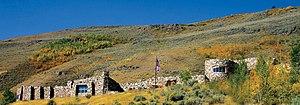
Le National Museum of Wildlife Art, littéralement « Musée National de l'art de la faune», est un musée situé à Jackson Hole, Wyoming, États-Unis qui conserve et expose des œuvres d'art concernant la faune. Le bâtiment de 51 000 pieds, soit environ 15 500 m, avec une façade en quartzite de l'Idaho, a été inspiré par les ruines du château de Slains dans l'Aberdeenshire, en Écosse. Situé sur une falaise appelée East Gros Ventre Butte, au milieu d'un véritable habitat sauvage, l'institution surplombe le National Elk Refuge et est située à 2,5 miles au nord de la ville de Jackson. Le cœur des collections reflète le réalisme traditionnel et contemporain. La pièce maîtresse du musée est une collection d'œuvres de Carl Rungius et Bob Kuhn. En plus de 14 galeries, le musée possède un parcours de sculpture, une boutique, un restaurant, une galerie de découverte pour les enfants et une bibliothèque. Plus de 80 000 personnes le visitent chaque année dont plus de 10 000 enfants, souvent dans le cadre de leurs programmes scolaires.